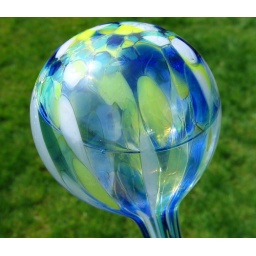
I use these balls in my hanging baskets